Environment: real
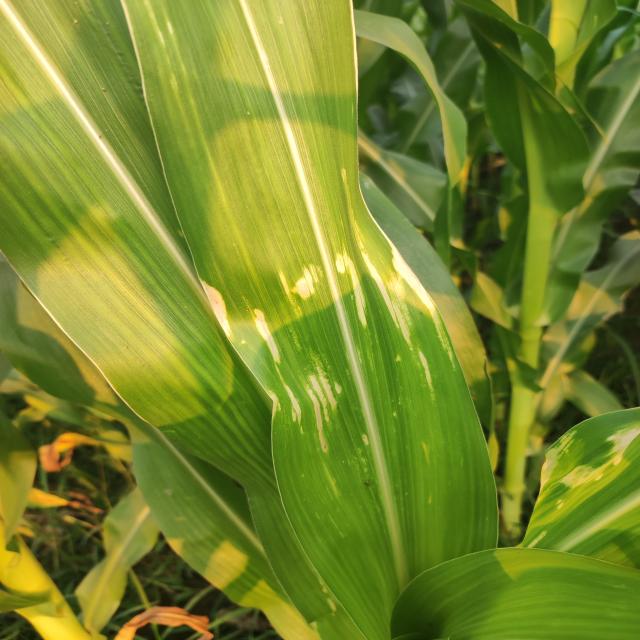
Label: northern_corn_leaf_blight